Magdalena Neuner

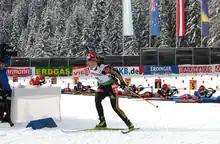
Neuner leaves the shooting range at the World Cup in Antholz, January 2009

Following the Christmas break, her skiing times had improved. In Ruhpolding in January 2009, Neuner was part of the winning German relay team. She beat team mate Kati Wilhelm by 0.2 seconds in the Ruhpolding sprint and also won the following pursuit event, which marked her World Cup wins twelve and thirteen. Neuner again missed the podium in Antholz. She was leading the mass start by 53.6 seconds before the final shooting, in which she missed all five targets, eventually finishing sixth. This result received much public attention. She later described it as a pivotal moment in her career and called it the "total end of the world".